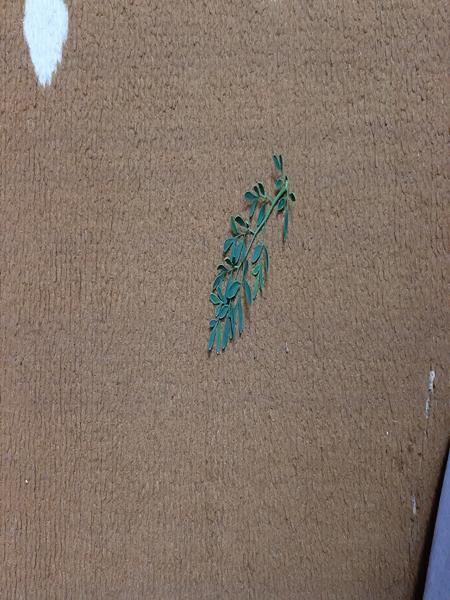
Plant: Common rue(naagdalli)